Washington Road Elm Allée

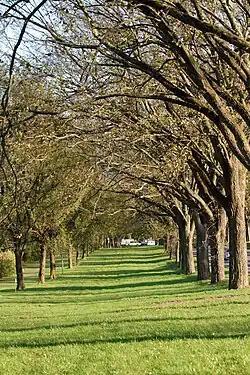
The easternmost of the triple allées, facing south toward U.S. Route One

The Washington Road Elm Allée is a stretch of Washington Road in West Windsor, New Jersey that is lined with Princeton Elm trees. The allée runs through the West Windsor fields of Princeton University and provides, along with the bridge over Lake Carnegie, a dramatic entrance to the campus. The Delaware and Raritan Canal can be found at the northern end of the allée, just before the lake. A jogging path runs through the allée and connects to the canal towpath, the main campus of the university, and other trails through the adjacent fields.